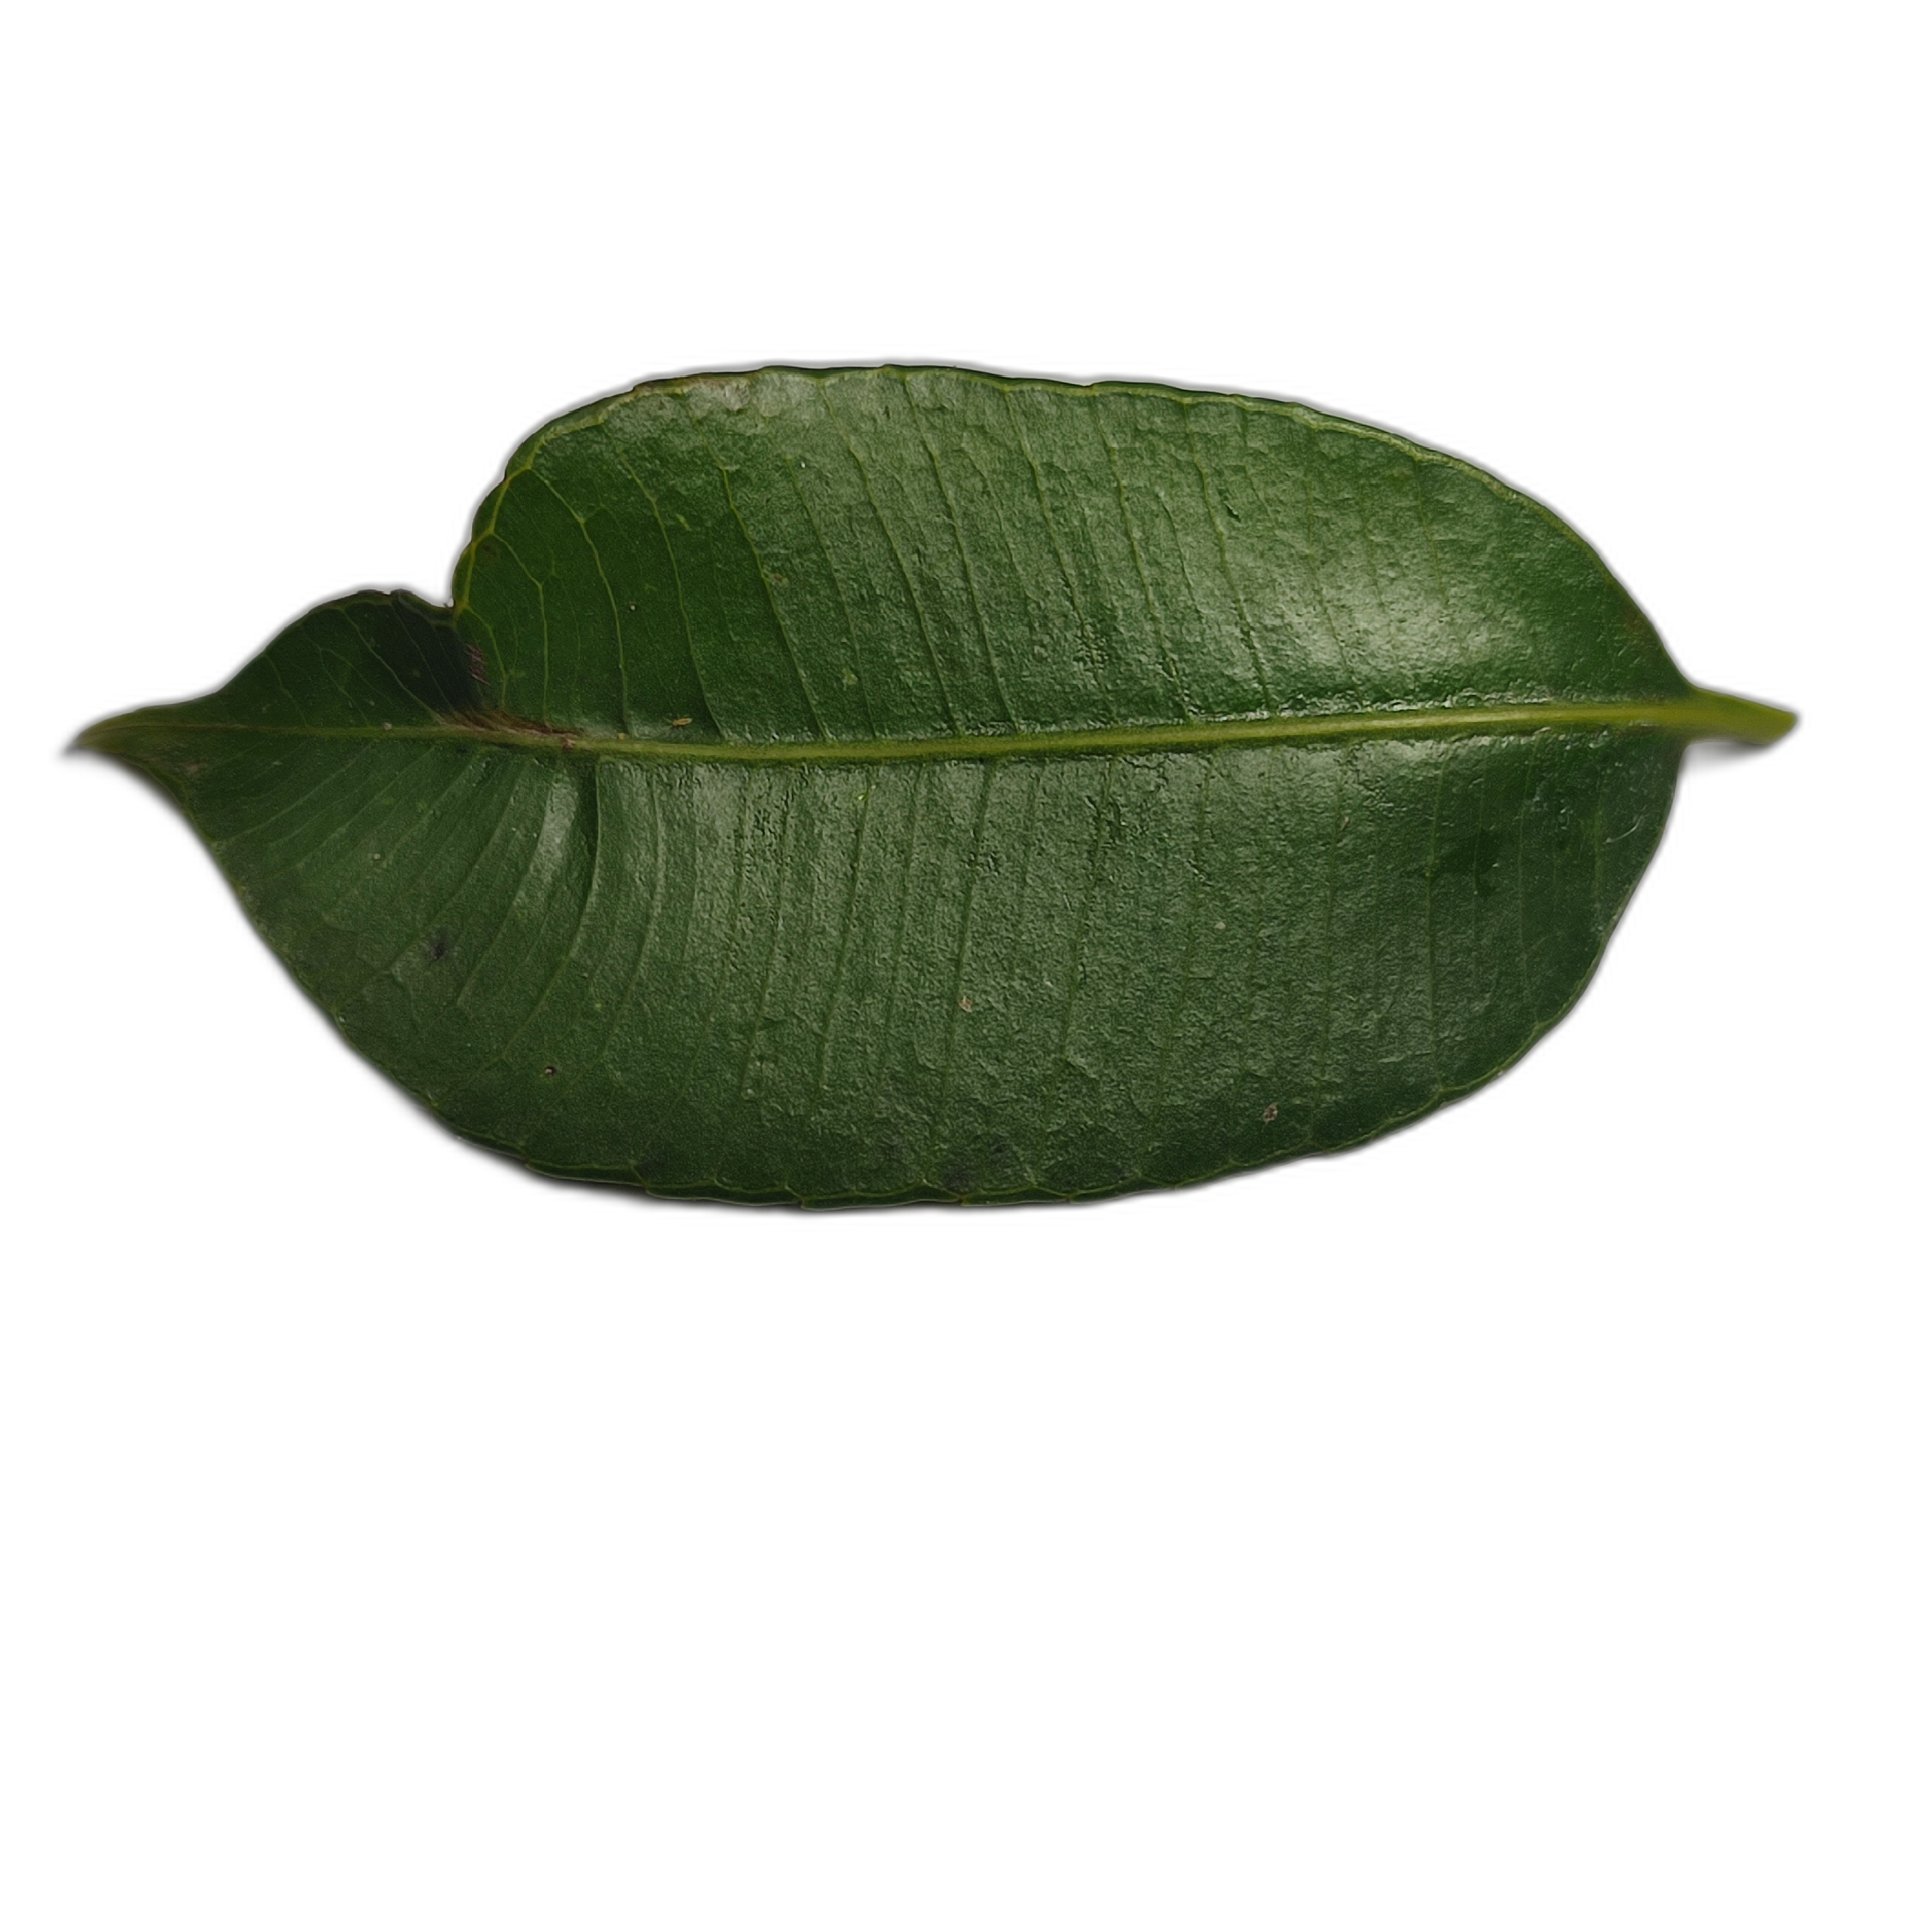
Label: healthy